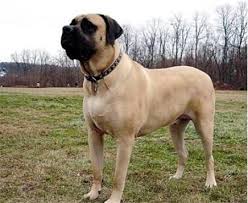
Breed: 231-n000077-bull_mastiff